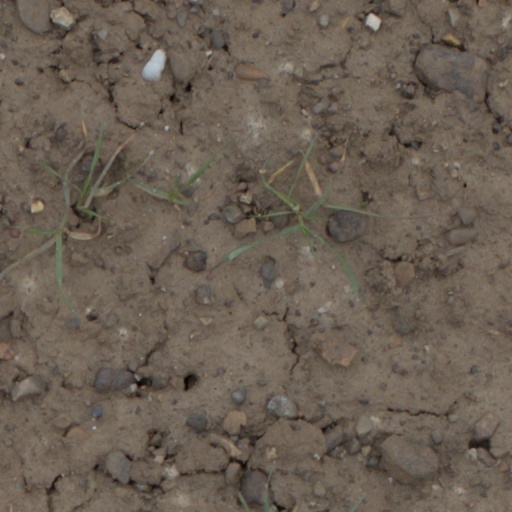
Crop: wheat